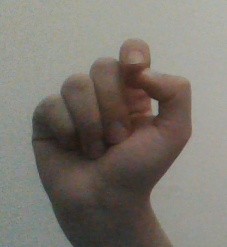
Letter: fa